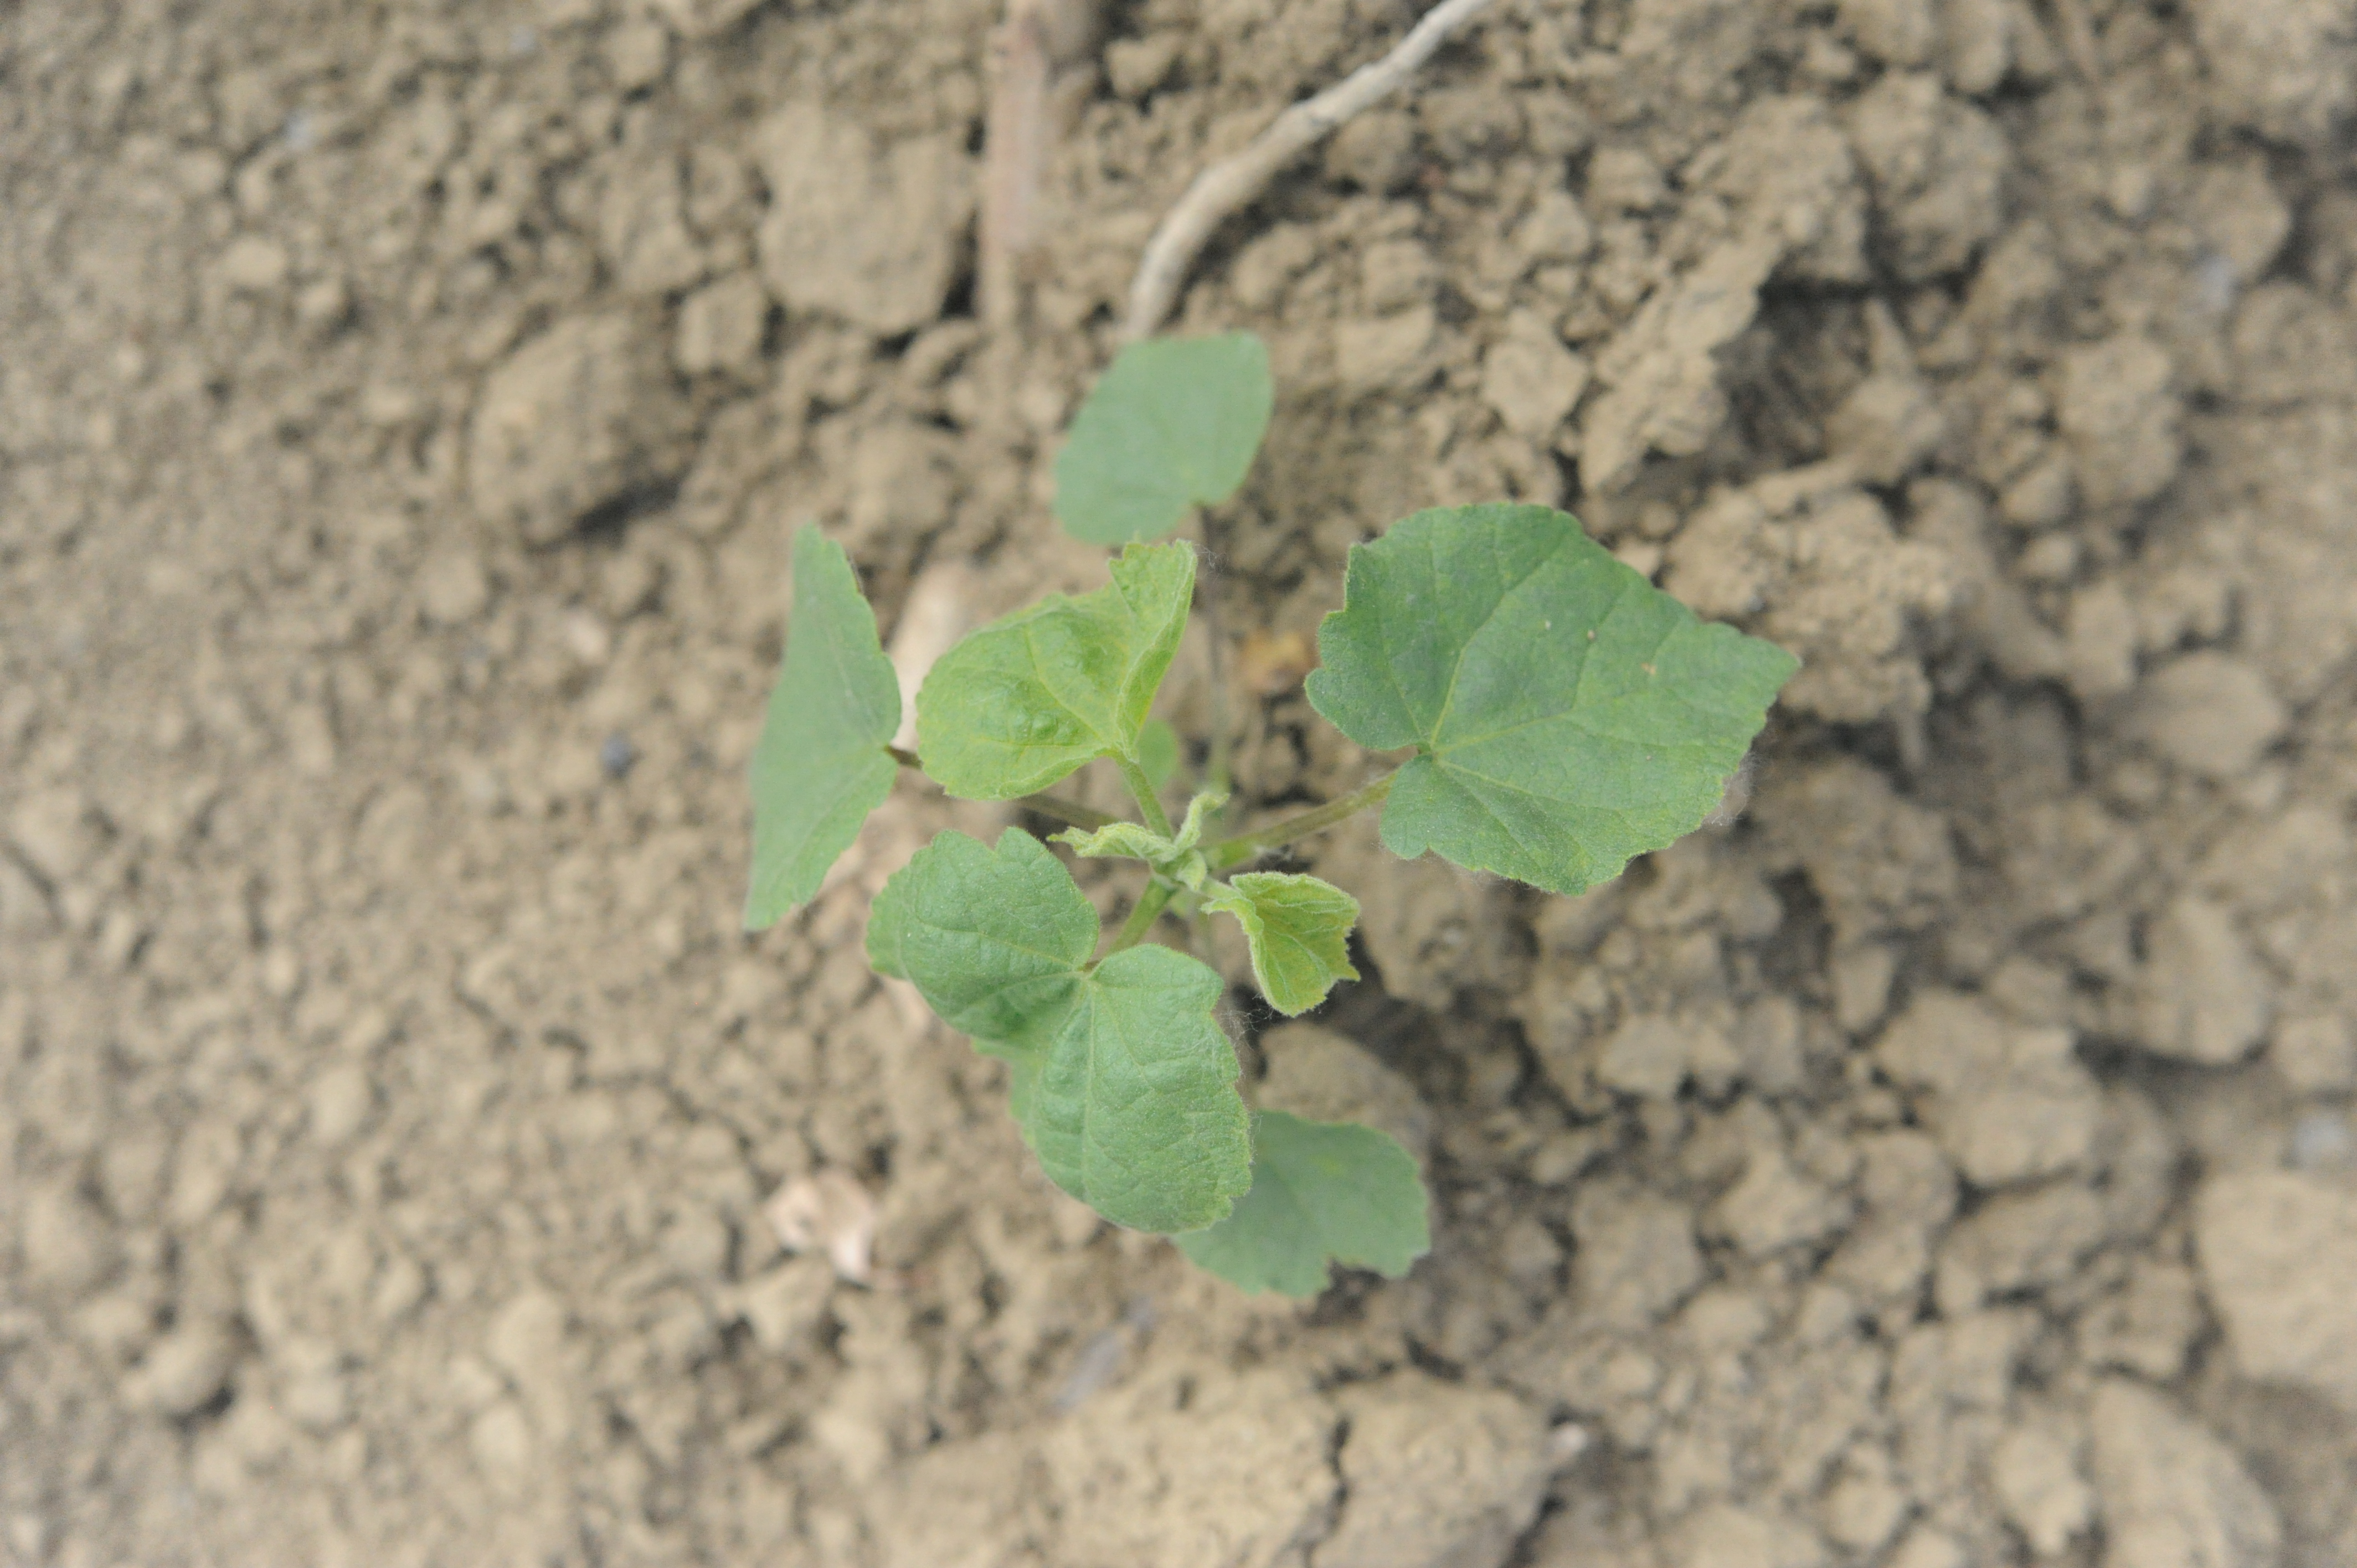
Label: velvet_leaf